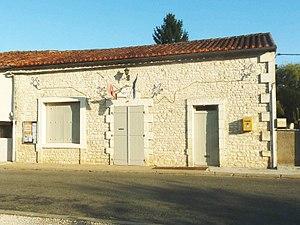
mairie de Saint-Mary (16), France
Saint-Mary est une commune du Sud-Ouest de la France, située dans le département de la Charente.